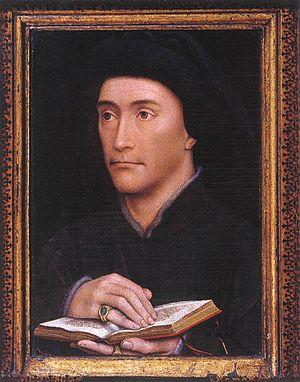
Guillaume Fillâtre ou Guillaume Fillastre, mort le 22 août 1473 à Tournai, est un prélat français, évêque de Verdun, de Toul puis de Tournai au XVᵉ siècle.